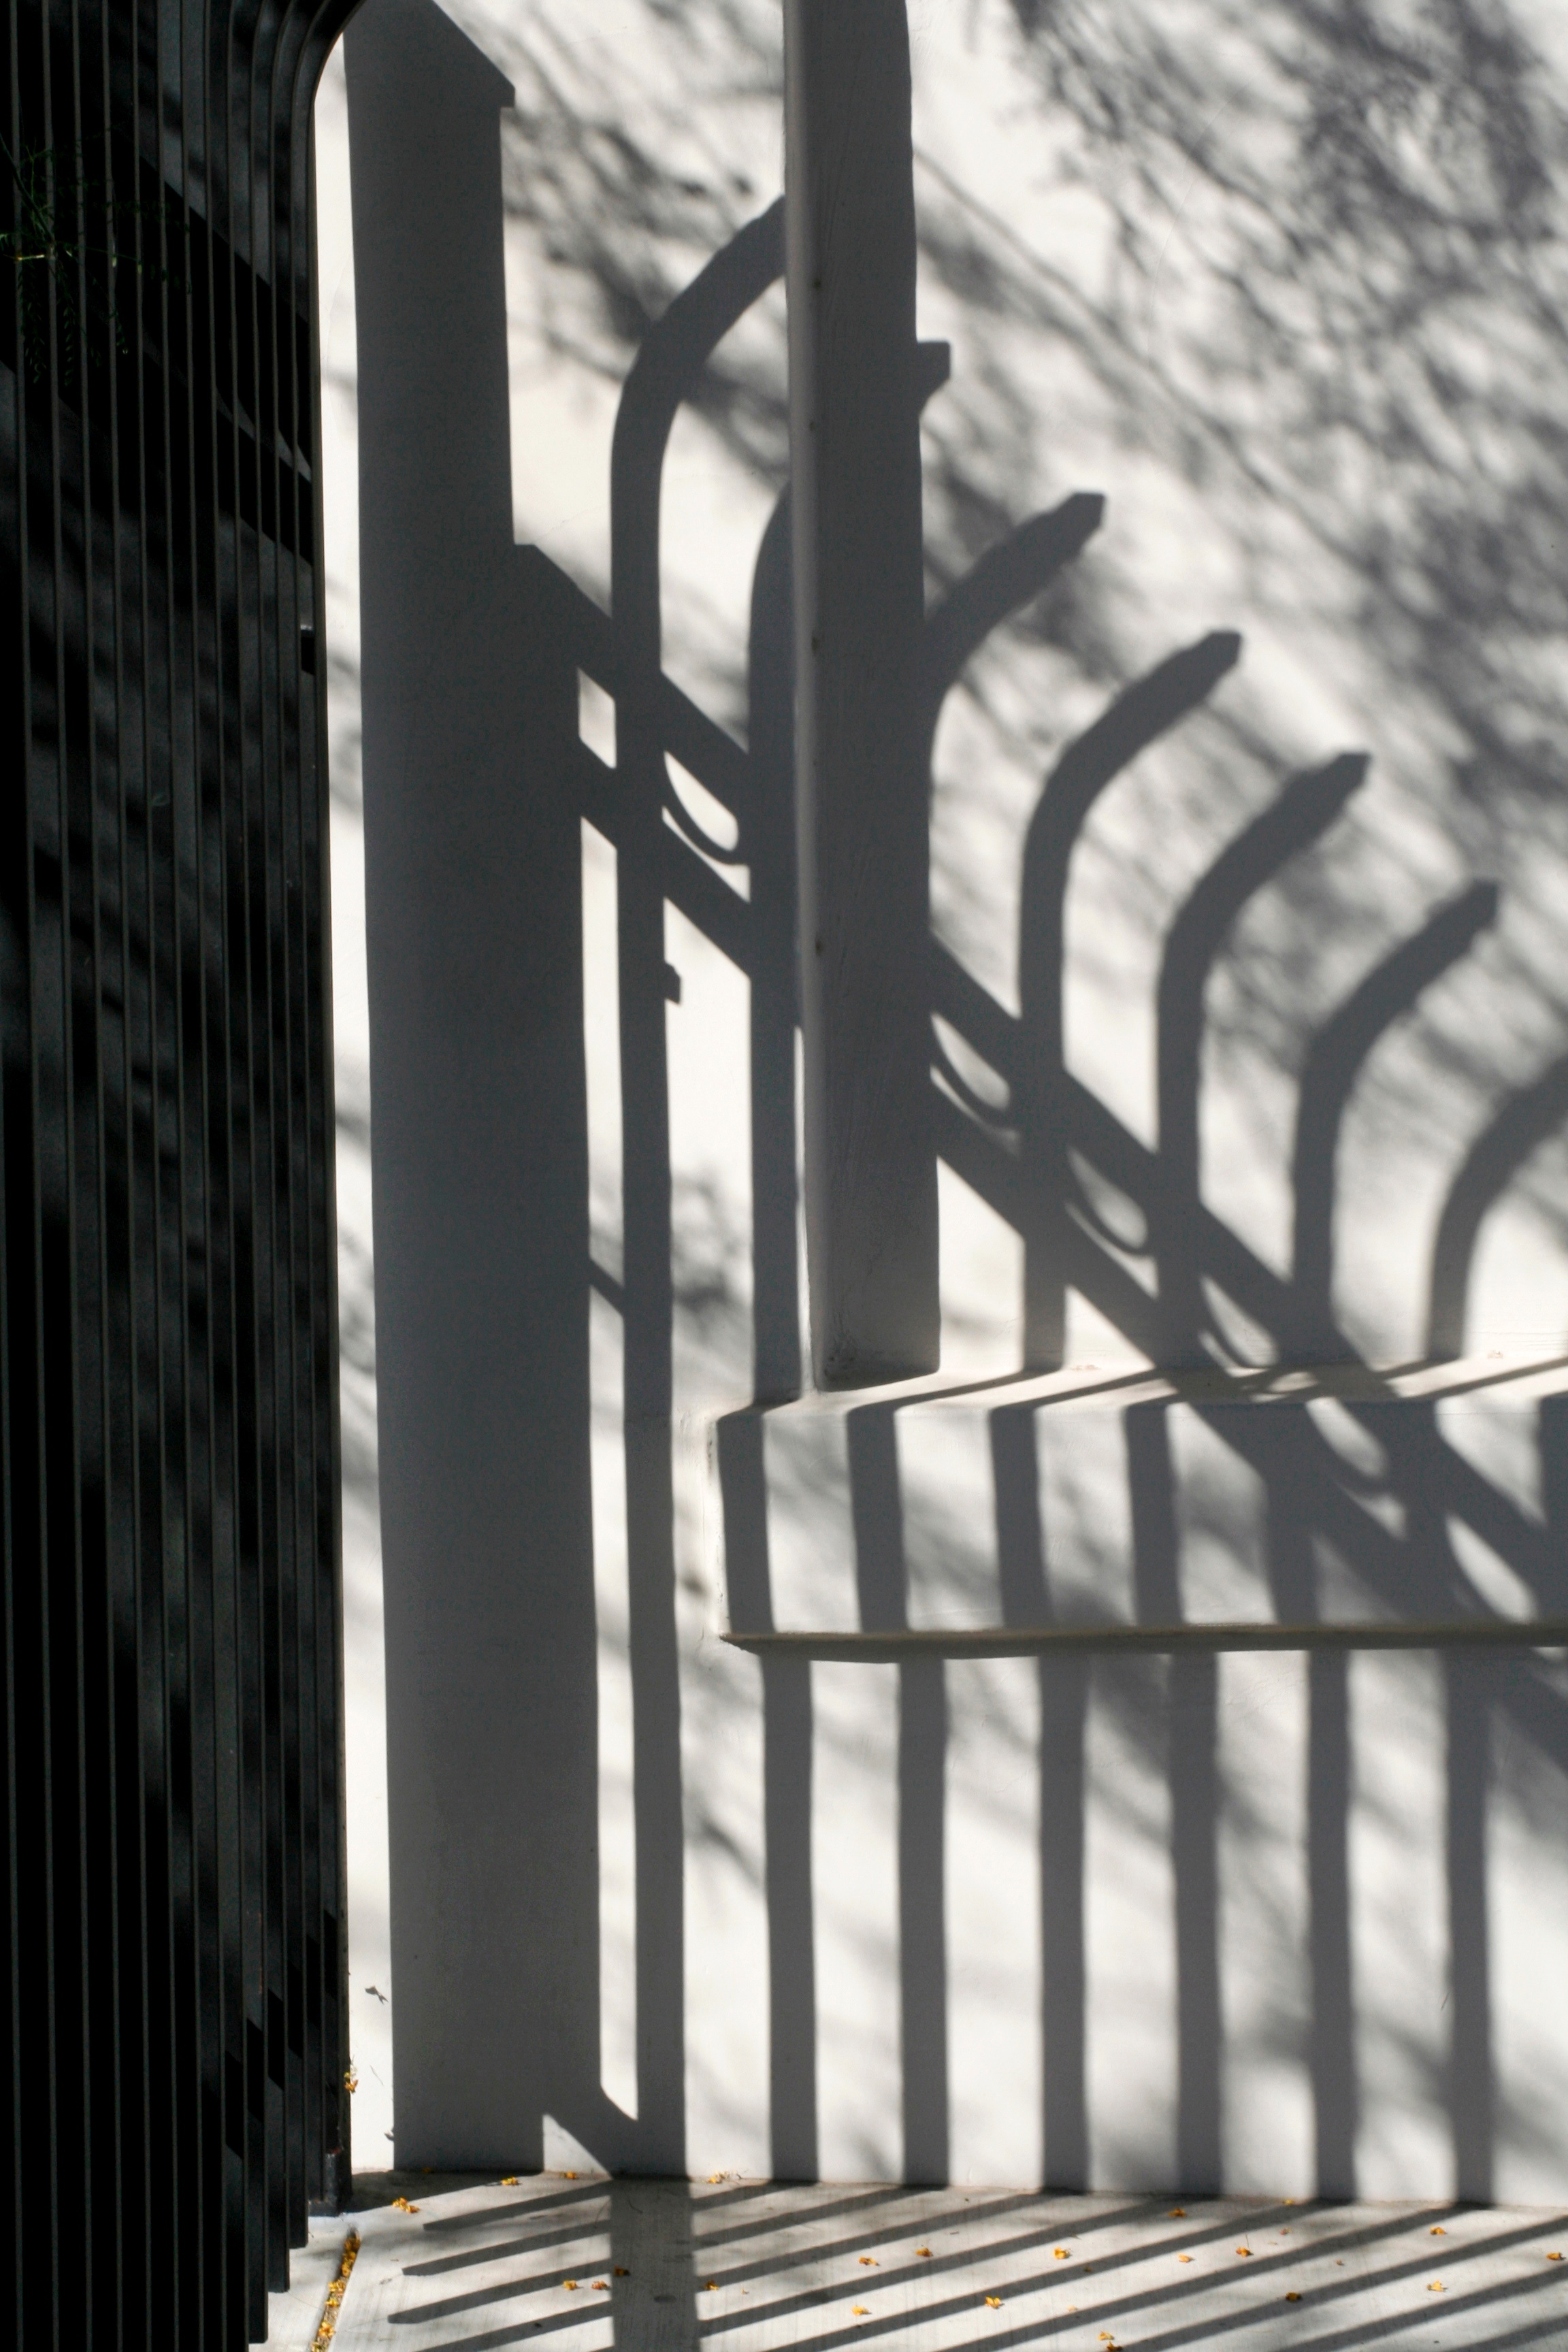
architecture, line, facade, monochrome, lighting, handrail, stairs, symmetry, iron, monochrome photography, outdoor structure